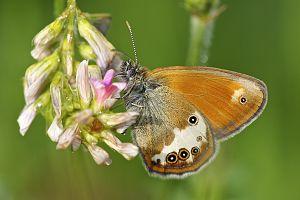
Le Céphale ou Arcanie est un lépidoptère (papillon) appartenant à la famille des Nymphalidae, à la sous-famille des Satyrinae et au genre Coenonympha.